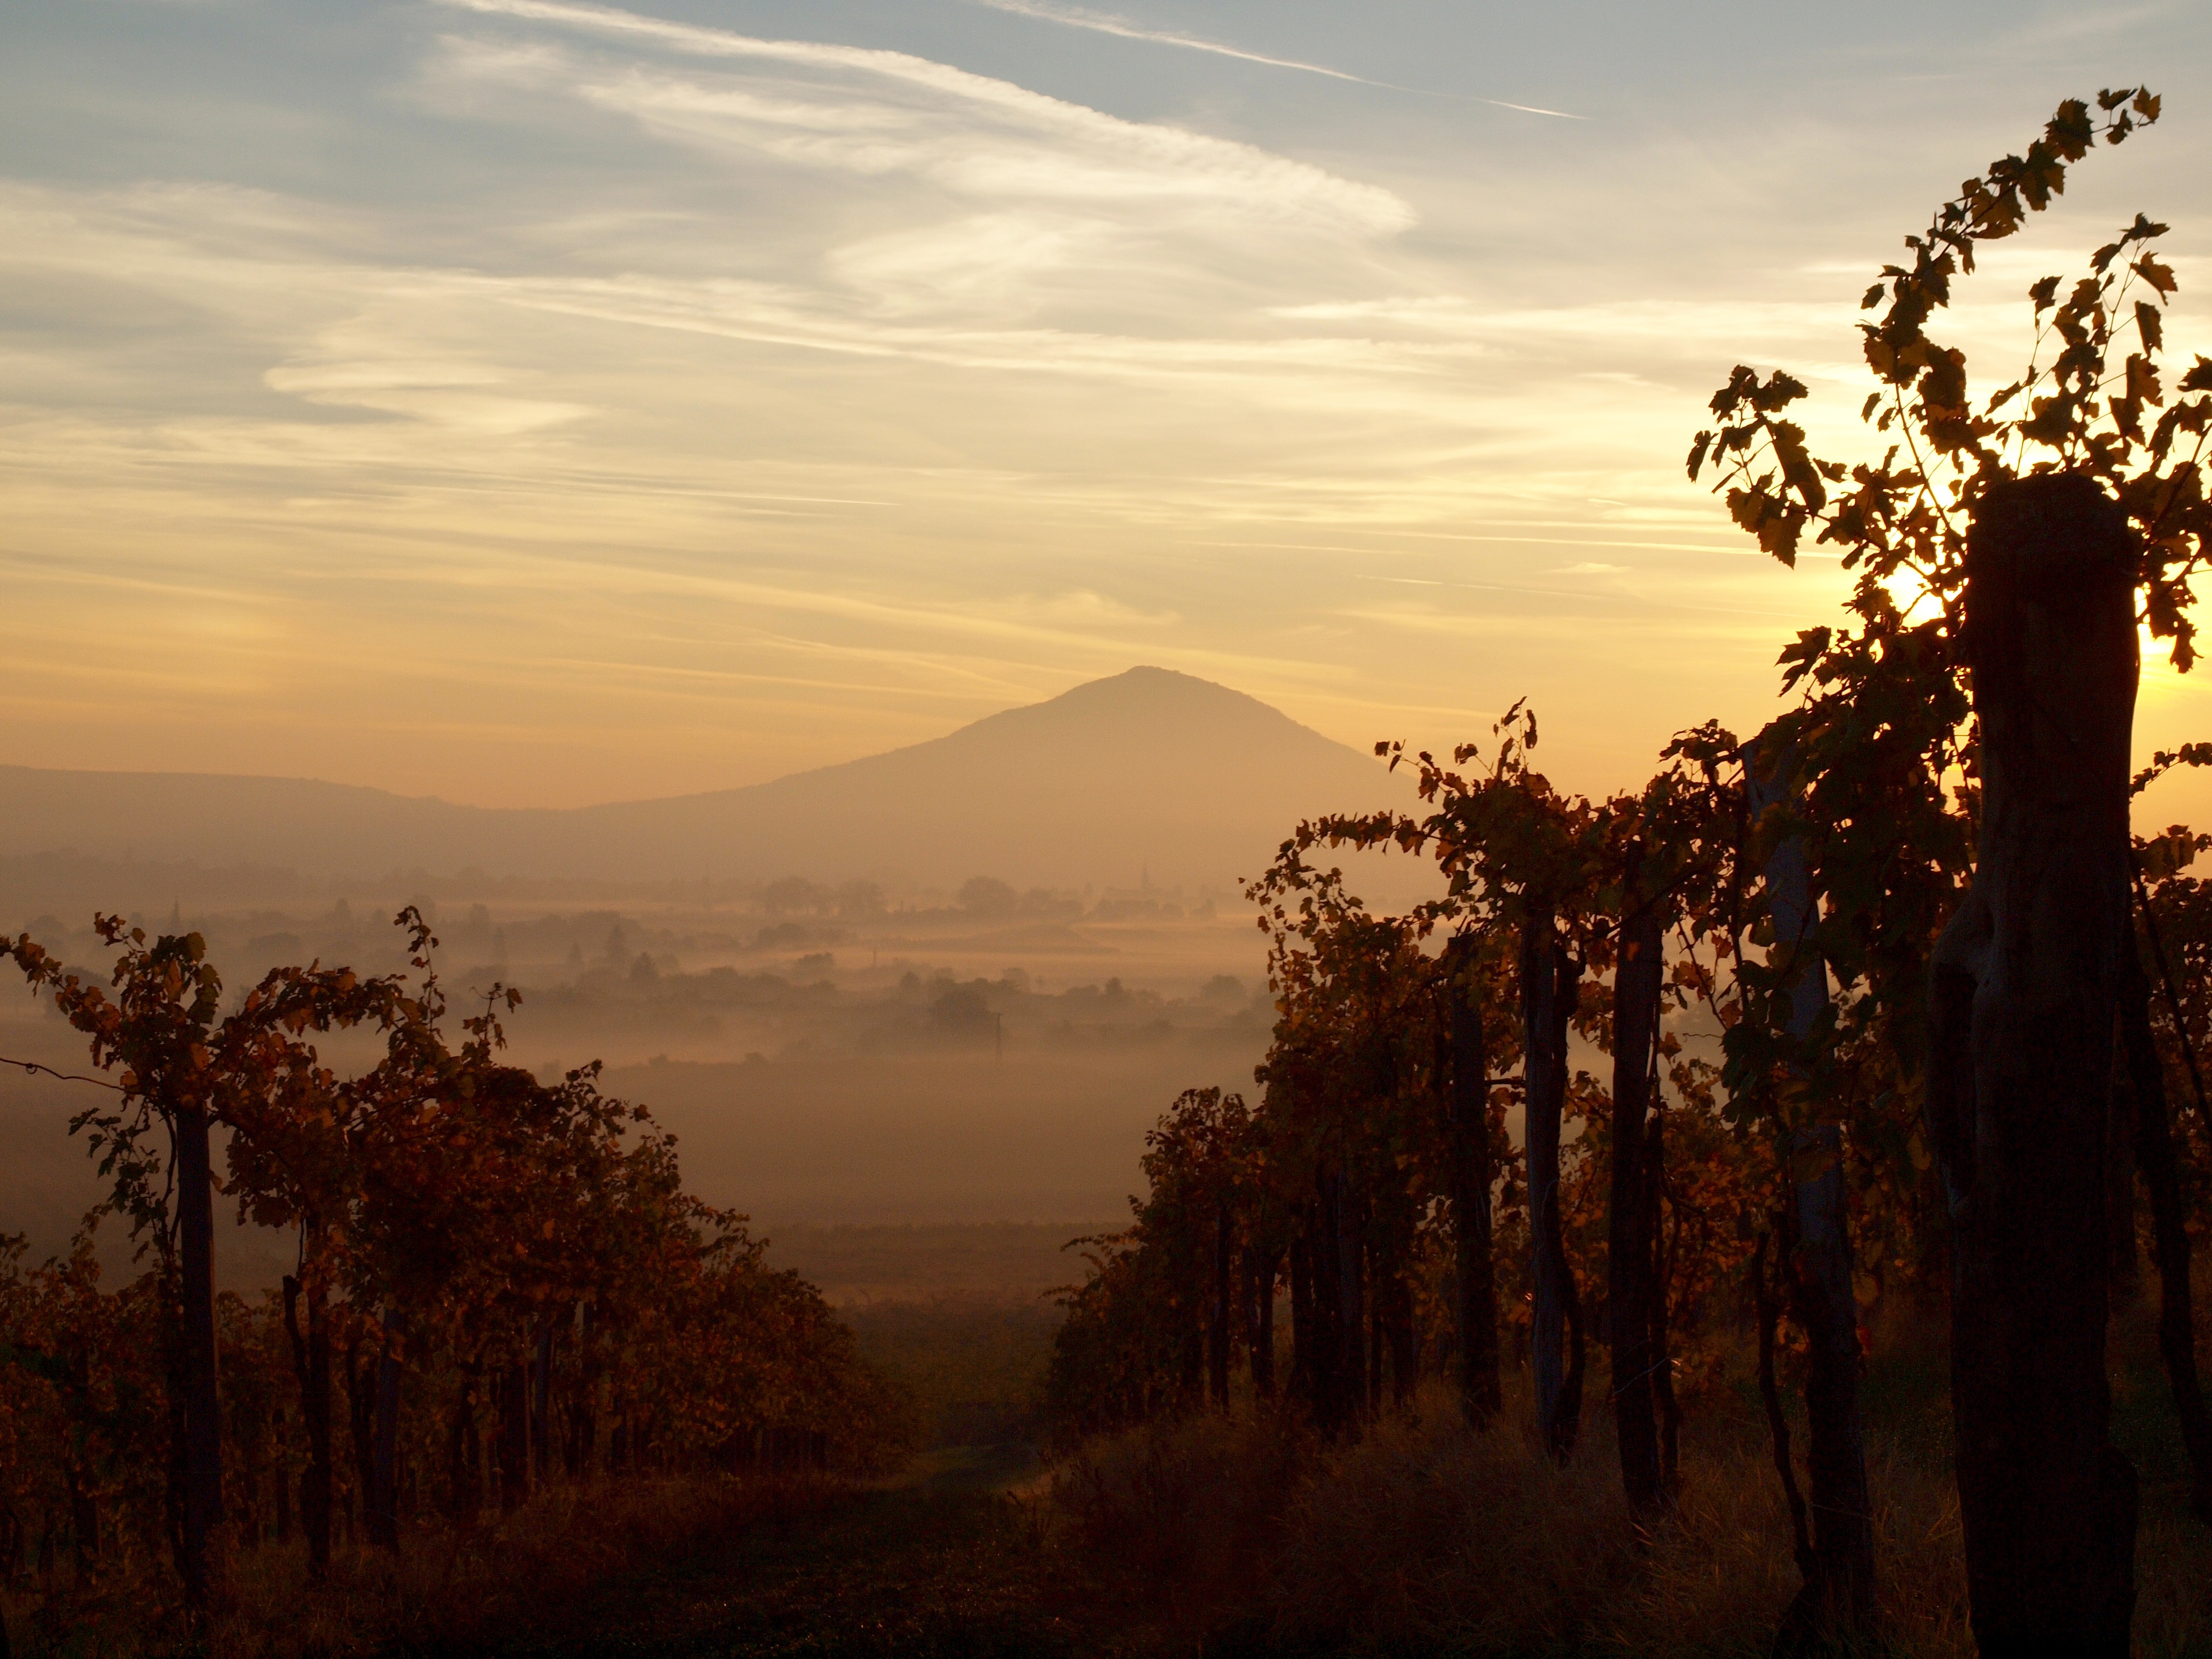
landscape, tree, nature, horizon, mountain, cloud, sky, sun, sunrise, sunset, grape, vineyard, mist, field, sunlight, morning, hill, dawn, dusk, evening, savanna, in the morning, plantation, rural area, wine region, natural environment, atmospheric phenomenon, baranya, villany hills, vill ny, sz rsomly